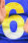
Number: 6